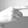
ASL letter: G